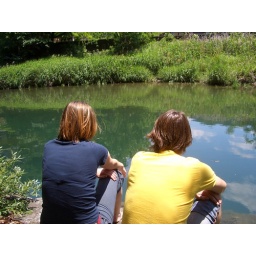
sitting down by the river